List of trees native to New Zealand

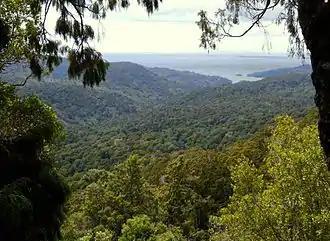
Native forest on Stewart Island / Rakiura

New Zealand's long geological isolation means that most of its flora is unique, with many durable hard woods. There is a wide variety of native trees, adapted to all the various micro-climates in New Zealand. The native bush (forest) ranges from the subtropical kauri forests of the northern North Island, temperate rainforests of the West Coast, the alpine forests of the Southern Alps and Fiordland to the coastal forests of the Abel Tasman National Park and the Catlins.